Pork pie

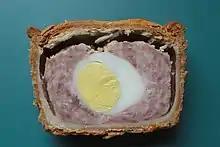
Gala pie

The "gala pie" is a variety of pork pie where the filling includes a proportion of chicken and a hard-boiled egg (also known as a "Grosvenor pie"). Gala pies are often baked in long, loaf-type tins, with multiple eggs arranged along the centre.